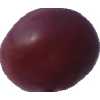
Label: pink_grape